Saudi Arabia–Syria relations

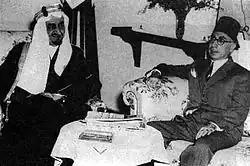
Syrian Foreign Minister Jamil Mardam Bey with Saudi Foreign Minister Prince (later king) Faisal, 1940s

A Syrian mission was opened in Saudi Arabia in 1941, when Syria was still under the control of the French Mandate. King Abdulaziz reportedly supported the independence of Syria and Lebanon from both the Hashemite dynasty and the French mandate. Syria recognized Saudi Arabia as a sovereign state in 1944. The King met Shukri Al Quwatli, the first president of independent Syria, on 17 February 1945 in Al Fayyum, Egypt. Both Saudi Arabia and Syria were founding members of the Arab League which was established in March 1945.